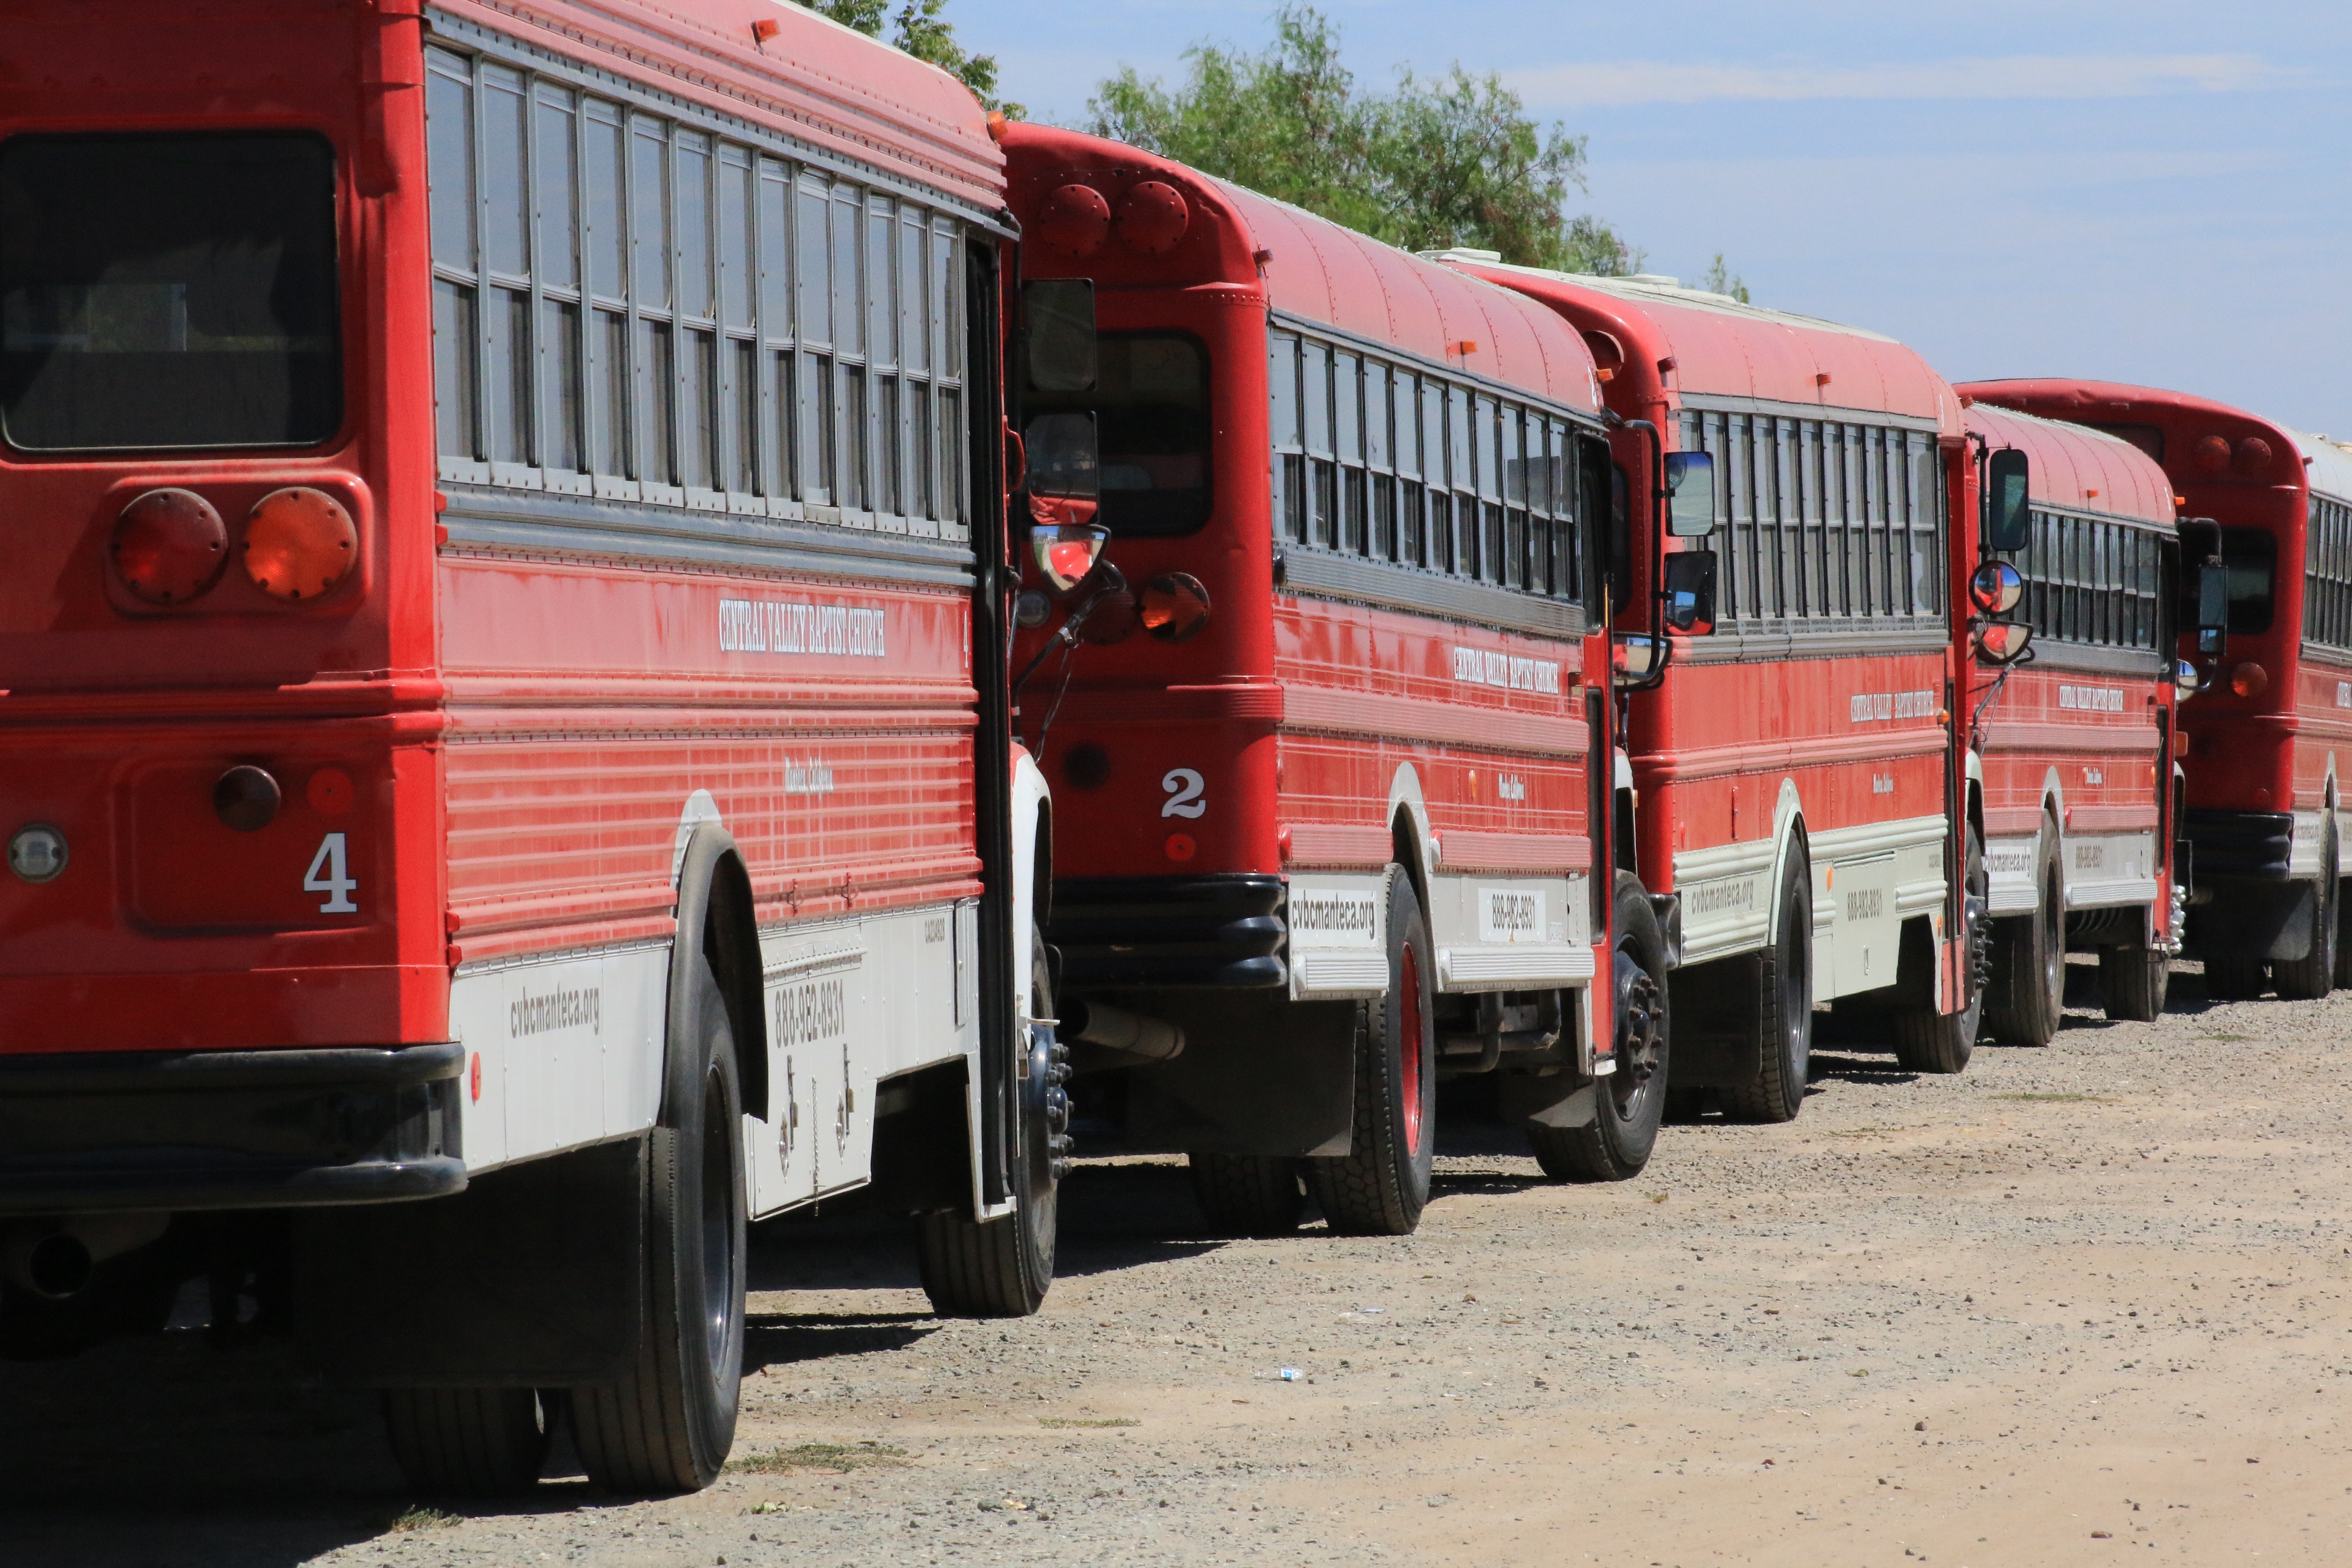
transport, vehicle, public transport, bus, locomotive, fire department, passenger, land vehicle, mode of transport, railroad car